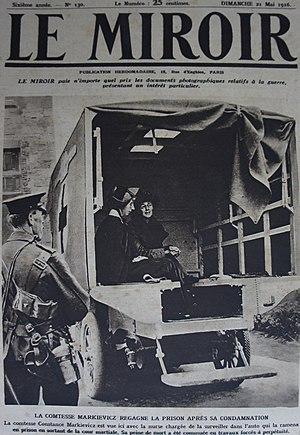
La comtesse Constance Markievicz, parfois surnommée "la Comtesse rouge" en raison de ses convictions socialistes, est une nationaliste et révolutionnaire irlandaise. D'origine aristocratique, rien ne la prédestinait à prendre la défense des plus pauvres, et les armes pour la cause irlandaise. Avec Maud Gonne, elle est une des femmes les plus admirées d'Irlande.